Giaan Rooney

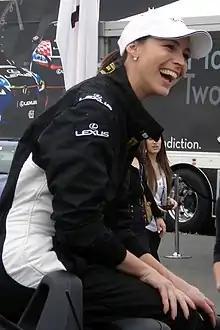
Rooney at the 2011 Australian Grand Prix

In 2001 Rooney claimed the world champion title in the 200 m freestyle, winning at the 2001 Fukuoka World Swimming Championships in Japan. This meet was also widely remembered for the disqualification of the Australian women's team after they jumped in the water to celebrate apparent victory in the 4×200-metre freestyle relay: the team of Elka Graham, Petria Thomas and Linda Mackenzie joined anchor swimmer Rooney in the water to celebrate their win, but as it was before all other competitors had finished the event, they were disqualified. Furthermore, the team found out about their disqualification while they were giving a post race interview for television.